History of Australia

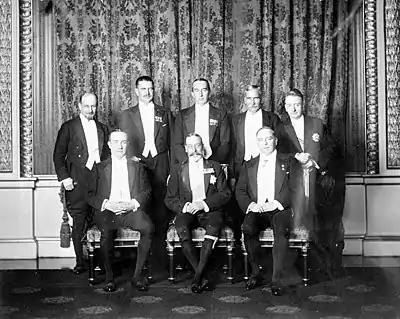
George V with his prime ministers. Standing (left to right): Monroe (Newfoundland), Coates (New Zealand), Bruce (Australia), Hertzog (Union of South Africa), Cosgrave (Irish Free State). Seated: Baldwin (UK), King George V, King (Canada).

In November 1917 the five Australian divisions were united in the Australian Corps, and in May 1918 the Australian general John Monash took over command. The Australian Corps was heavily involved in halting the German Spring Offensive of 1918 and in the allied counter-offensive of August that year.